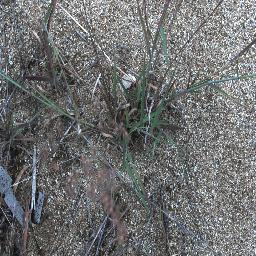
Label: negative